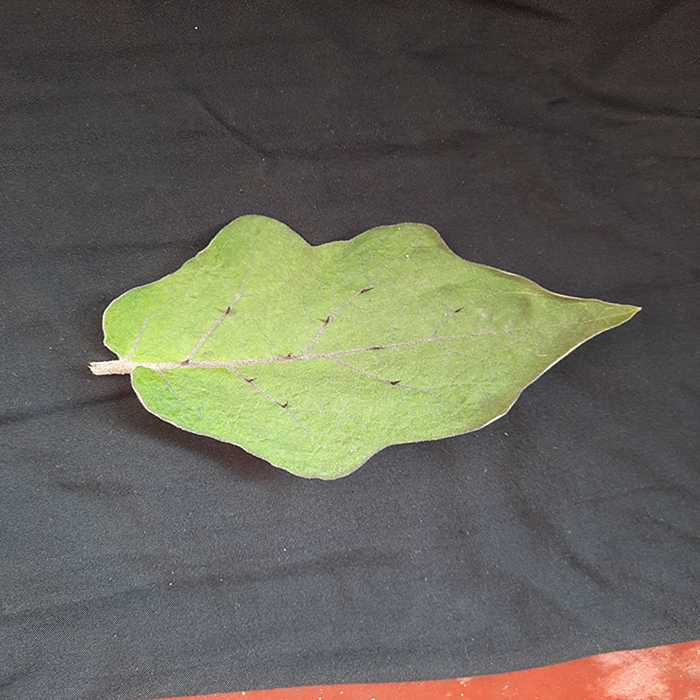
Plant: Eggplant
Label: Eggplant fresh leaf